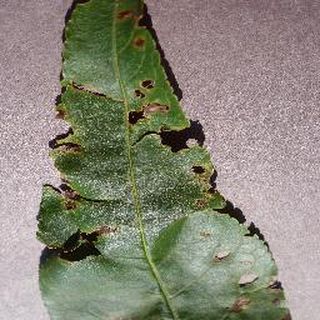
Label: peach_bacterial_spot